2014 Rally Poland

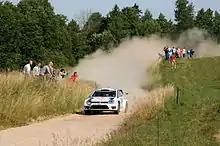
Sébastien Ogier at 2014 Rally Poland

The 2014 LOTOS Rally Poland was the seventh round of the 2014 World Rally Championship season. The event was based in Mikołajki, Poland, and started on 27 June and finished on 29 June after 24 special stages, totaling 336.6 competitive kilometres.